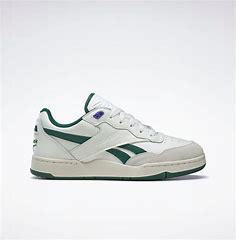
Brand: Reebok
Model: BB 4000 Ii